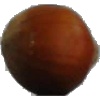
Label: Nut Forest 1